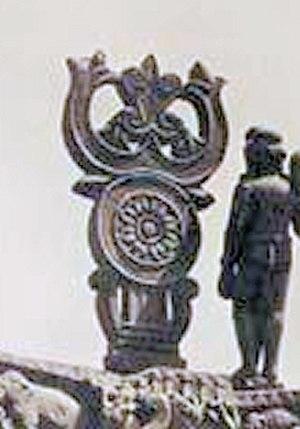
Ashtamangala désigne un groupe de huit symboles de bon augure dans l’hindouisme, le bouddhisme, le jaïnisme et le sikhisme. La nature et l’ordre des éléments peuvent varier. La liste la plus largement diffusée au XXIᵉ siècle est celle du bouddhisme, particulièrement visible dans le vajrayāna.